1st Bersaglieri Regiment

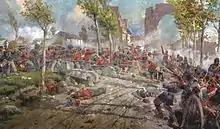
Bersaglieri of the I Battalion and Giuseppe Garibaldi's Redshirts during the Battle of the Volturno

In 1860 the three battalions participated in the Sardinian campaign in central and southern Italy, during which the IX Battalion's 35th Company distinguished itself during the storming of the fortress of Spoleto. For this the company was awarded a Bronze Medal of Military Valor, which was affixed to the flag of the 1st Bersaglieri Regiment and added to the regiment's coat of arms, when the battalion joined the regiment. On 2 October 1860, the I Battalion fought with Giuseppe Garibaldi's Redshirts in the Battle of the Volturno against the troops of the Kingdom of the Two Sicilies. In 1861, after the conquest of Southern Italy, the VII Battalion was awarded Bronze Medal of Military Valor for its conduct during the campaign. The same year the IX Battalion was awarded Bronze Medal of Military Valor for having suppressed the anti-Sardinian revolt in Abruzzo after region had been annexed, along with the rest of the Kingdom of Two Sicilies, by the Kingdom of Sardinia. Both medals were affixed to the flag of the 1st Bersaglieri Regiment and added to the regiment's coat of arms, when the two battalions joined the regiment.